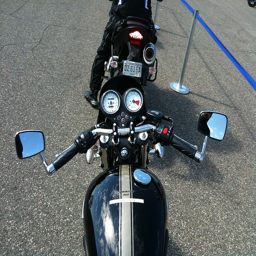
A motorcycle parked behind a man riding  a motorcycle.
A black motorcycle sits on a road behind another motorcycle.
Image of a motorcycle's display gauges and rear-view mirrors.
The handlebars of a motorcycle as well as the speedometer.
Two gauges on a well polished black motorcyce